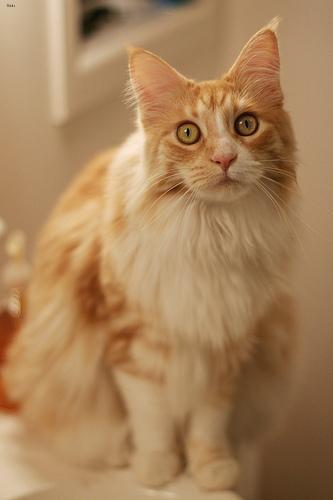
Maine Coon